Acer saccharum

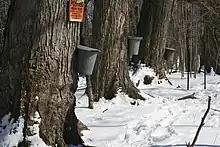
Collecting sap from sugar maples

The sugar maple is one of the most important Canadian trees, being, with the black maple, the major source of sap for making maple syrup. Other maple species can be used as a sap source for maple syrup, but some have lower sugar content and/or produce more cloudy syrup than these two. In maple syrup production from "Acer saccharum", the sap is extracted from the trees using a tap placed into a hole drilled through the phloem, just inside the bark. The collected sap is then boiled. As the sap boils, the water evaporates and the syrup is left behind. Forty gallons of maple sap produces 1 gallon of syrup. In the southern part of their range, sugar maples produce little sap; syrup production is dependent on the tree growing in cooler climates.